Maos railway station

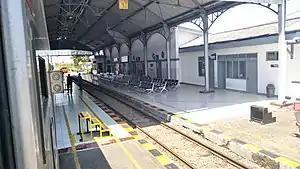
Maos Station platform in 2019

Maos Station (MA) is a large type C railway station located in Maos District, Cilacap Regency, Central Java, Indonesia. The station is located at an altitude of +8 meters and is operated by Operation Area V Purwokerto.